Canal basin

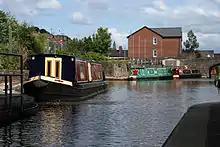
The canal basin at Brecon along the Monmouthshire & Brecon Canal

A canal basin is (particularly in the United Kingdom) an expanse of waterway alongside or at the end of a canal, and wider than the canal, constructed to allow boats to moor or unload cargo without impeding the progress of other traffic, and to allow room for turning, thus serving as a winding hole. For inland waterways, a basin may be thought of as a land-locked harbour.